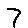
Label: 7